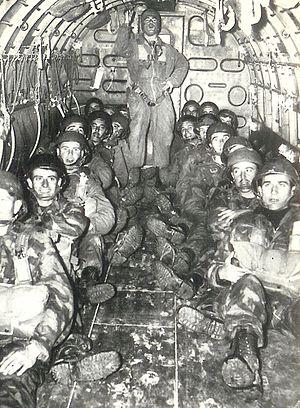
Parachutistes français à bord d'un Douglas C-47 Skytrain.
Les régiments d'infanterie sont les unités les plus anciennes de l'armée française.
L’Histoire du parachutisme militaire français a commencé lorsque l'armée française a constitué durant l’entre-deux-guerres des unités spécialisées de parachutistes. Issues au départ de l'armée de l'air, elles seront rapidement intégrées à l'armée de terre puis réparties dans l'ensemble des composantes de l'armée.